Tank

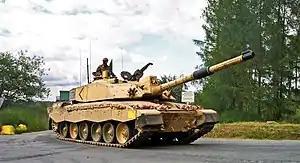
The British Challenger II is protected by second-generation Chobham armour

The measure of a tank's protection is the combination of its ability to avoid detection (due to having a low profile and through the use of camouflage), to avoid being hit by enemy fire, its resistance to the effects of enemy fire, and its capacity to sustain damage whilst still completing its objective, or at least protecting its crew. This is done by a variety of countermeasures, such as armour plating and reactive defenses, as well as more complex ones such as heat-emissions reduction.